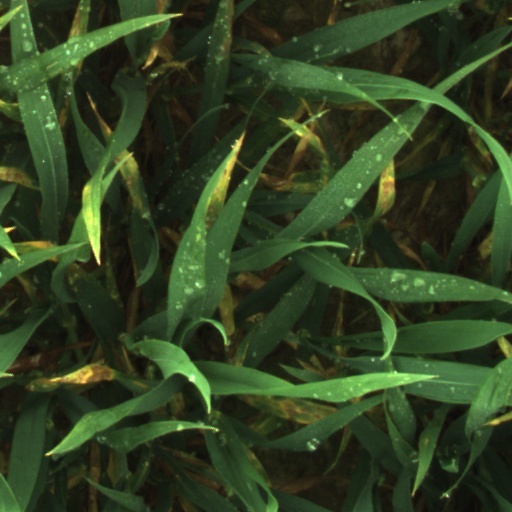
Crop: wheat